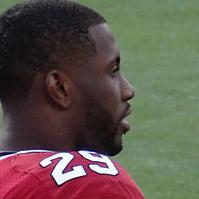
Age: 25